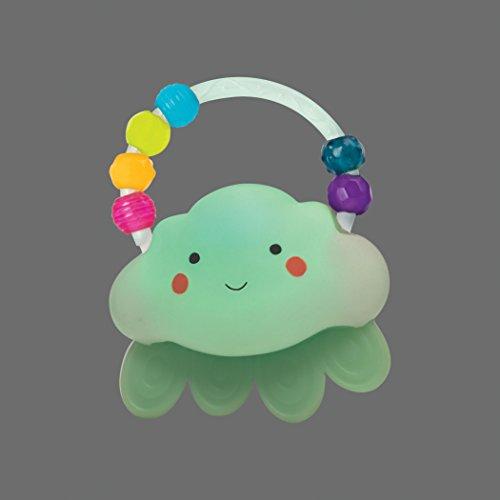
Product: B. toys by Battat – Rain-Glow Squeeze – Light-Up Cloud Rattle for Babies 3 Months +
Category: Toys & Games | Baby & Toddler Toys | Rattles & Plush Rings
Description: Age limit: rain-glow squeeze from b toys is recommended for babies 3 months and up.
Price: $7.99
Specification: ProductDimensions:4.8x2.2x6.5inches|ItemWeight:5.6ounces|ShippingWeight:5.6ounces(Viewshippingratesandpolicies)|DomesticShipping:ItemcanbeshippedwithinU.S.|InternationalShipping:ThisitemcanbeshippedtoselectcountriesoutsideoftheU.S.LearnMore|ShippingAdvisory:Thisitemmustbeshippedseparatelyfromotheritemsinyourorder.Additionalshippingchargeswillnotapply.|ASIN:B06XCK5SN4|Itemmodelnumber:BX1560Z|Manufacturerrecommendedage:3month-3years|Batteries:1AAAbatteriesrequired.(included)